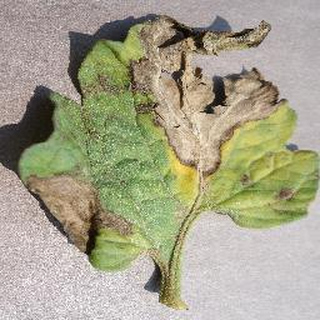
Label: tomato_late_blight